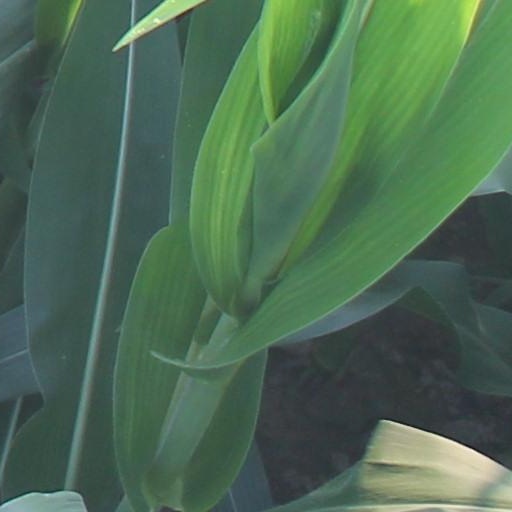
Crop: maize; corn